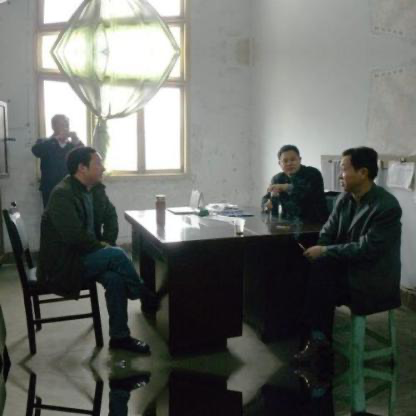
Objects in the image:
label: head
label: head
label: head
label: head